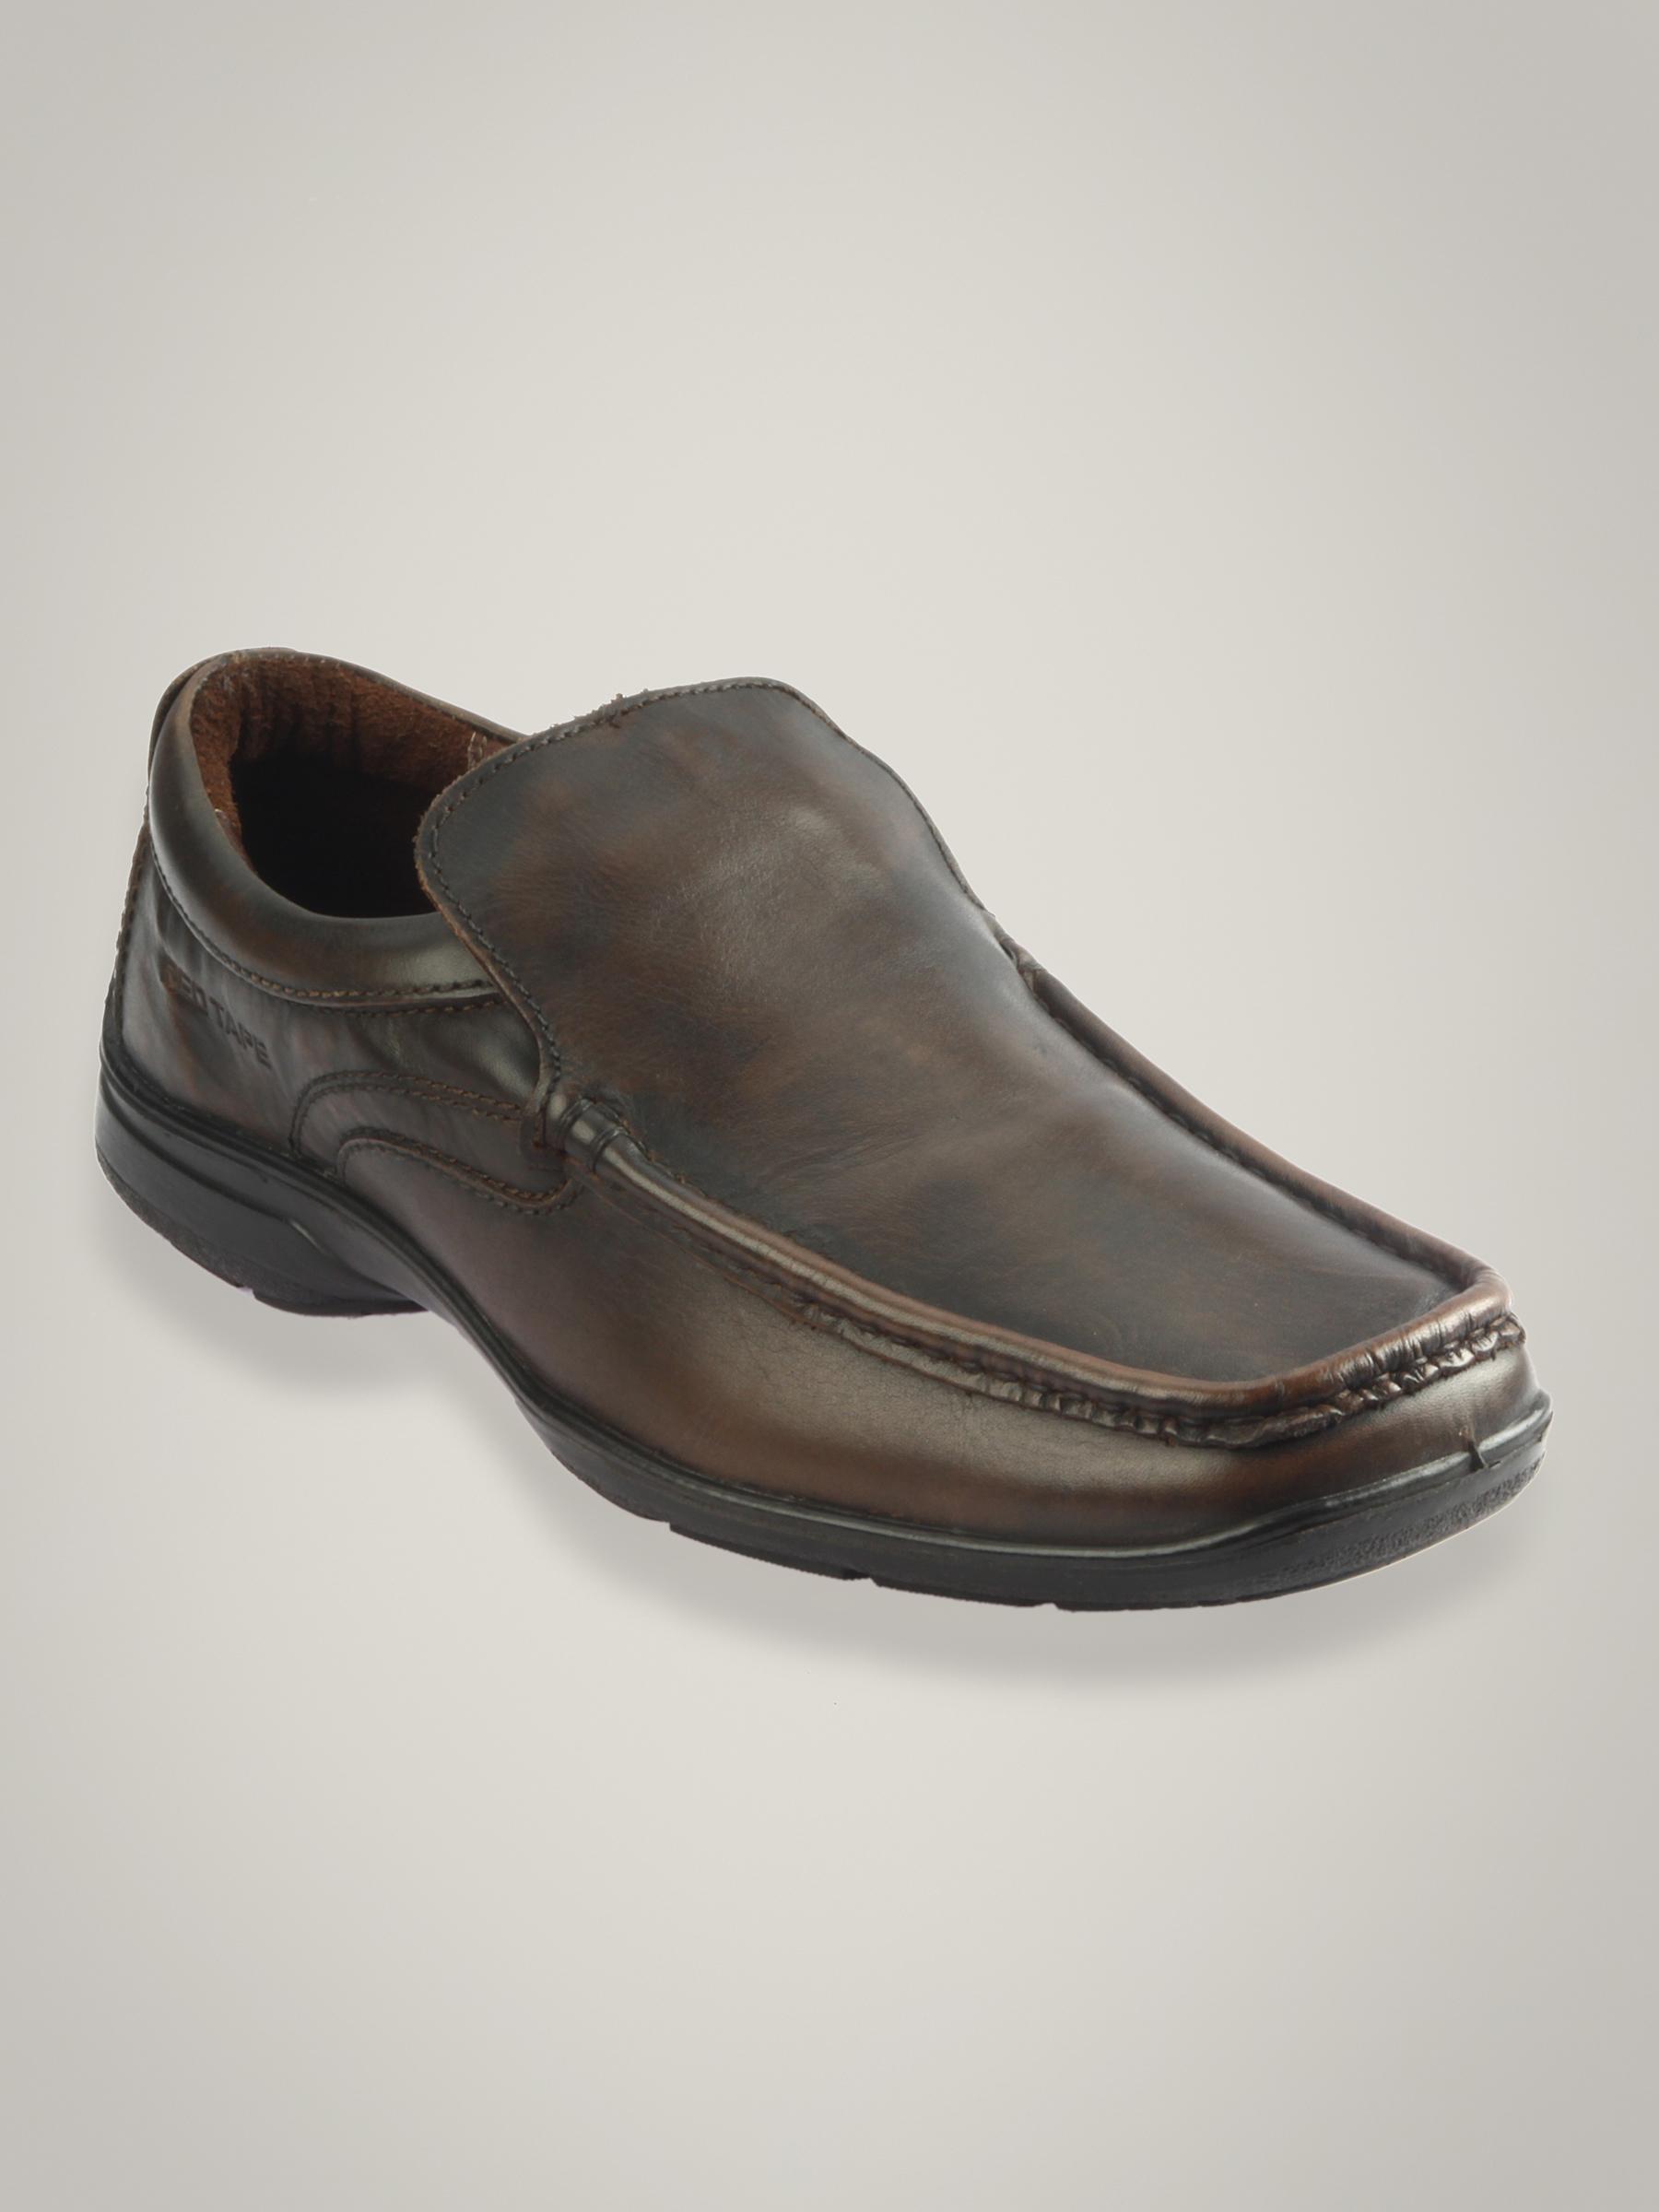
Red Tape Casual Brown Men's Shoe
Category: Footwear / Shoes / Casual Shoes
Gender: Men
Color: Brown
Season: Winter 2018
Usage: Casual